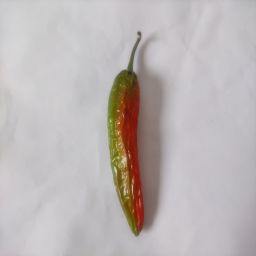
Crop: New Mexico Green Chile
Quality: Old